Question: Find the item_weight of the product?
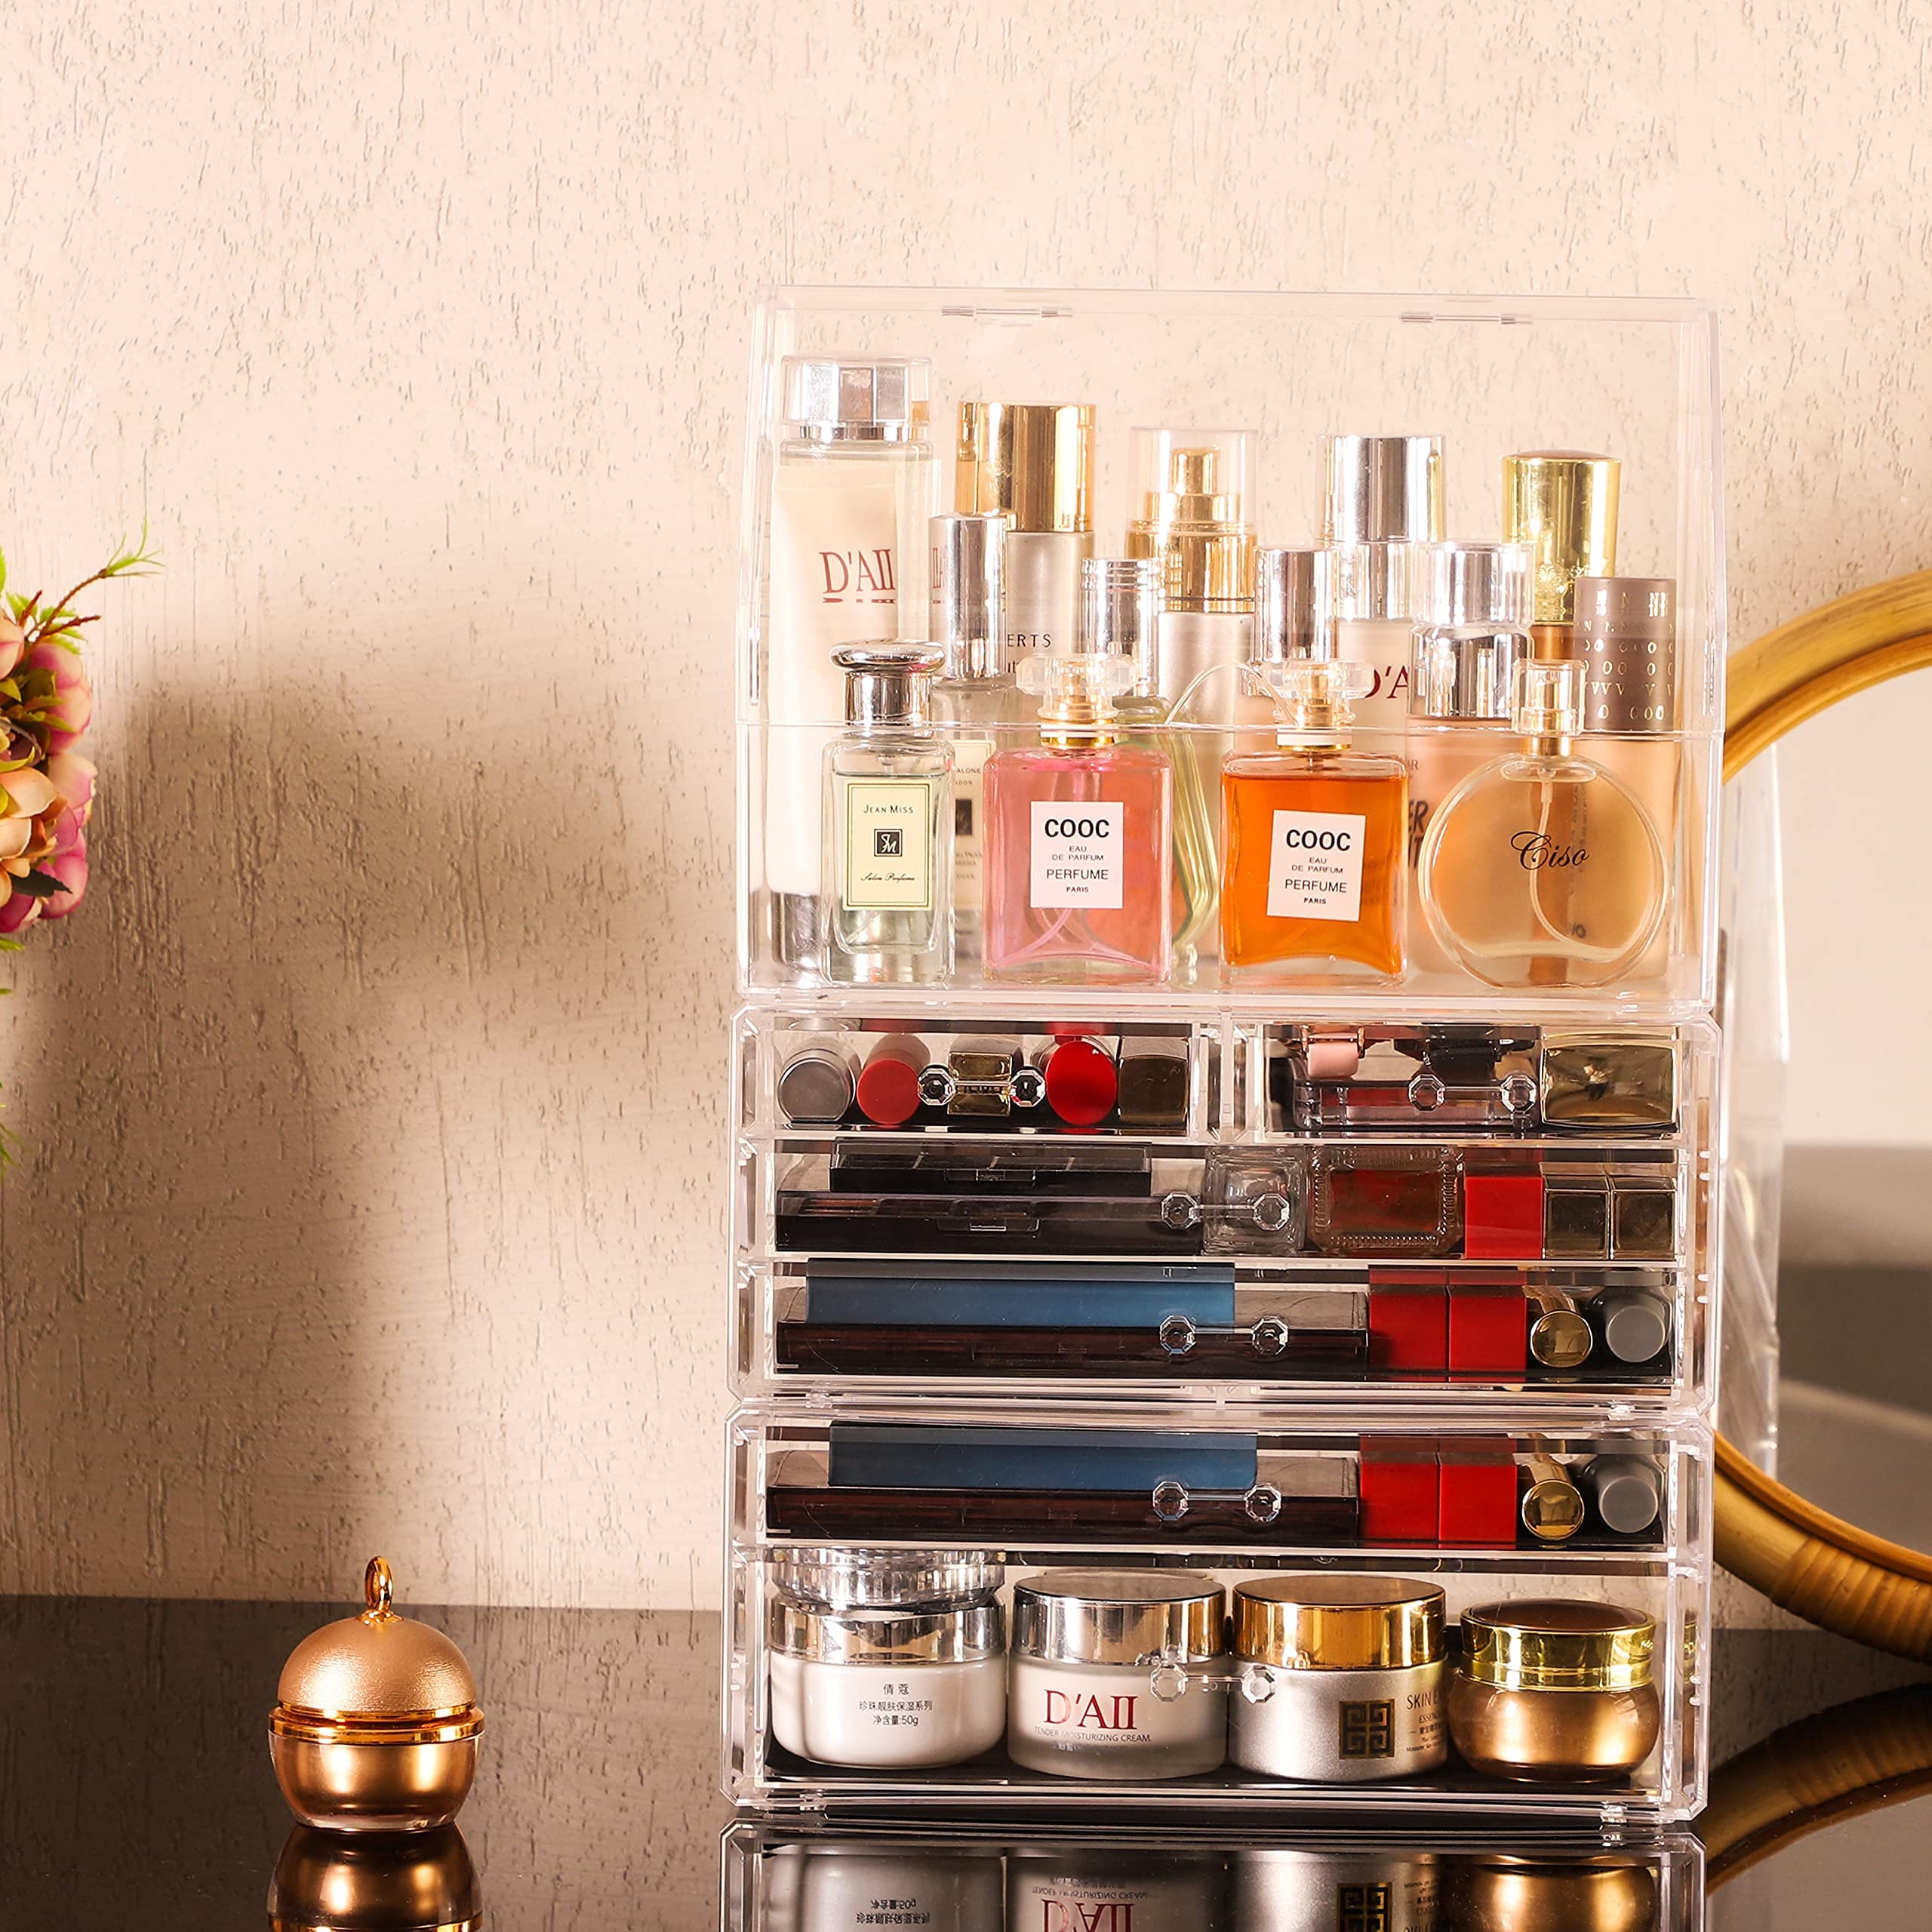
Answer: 50.0 gram